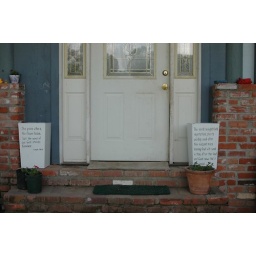
More of Mom and Dad's handiwork. These beside-the-door flower boxes have gladiolas planted in them, as of this weekend.